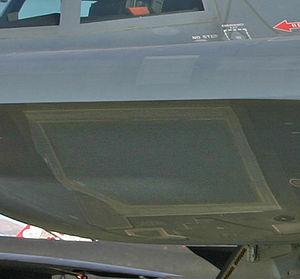
Le Northrop B-2 Spirit, également surnommé Stealth Bomber, est un bombardier de l'US Air Force développé par l'avionneur américain Northrop durant la guerre froide. Avion emblématique appartenant à la catégorie très restreinte des ailes volantes, le B-2 Spirit est l'un des plus célèbres avions furtifs existants. Présenté comme le plus performant au monde dans sa catégorie, il est propulsé par quatre turboréacteurs General Electric F118, d'une poussée unitaire de 77 kN, et dispose de deux soutes pouvant recevoir une charge maximale théorique d'environ 35 tonnes de bombes et missiles divers.
Le radar AN/APQ-181 est un radar à synthèse d'ouverture qualifié à faible probabilité d'interception équipant le bombardier stratégique furtif Northrop B-2 Spirit de l'United States Air Force construit à 21 exemplaires.